George Arnold (poet)

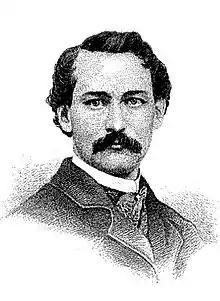
George Arnold

George Arnold (June 24, 1834 – November 9, 1865) was an American author and poet.